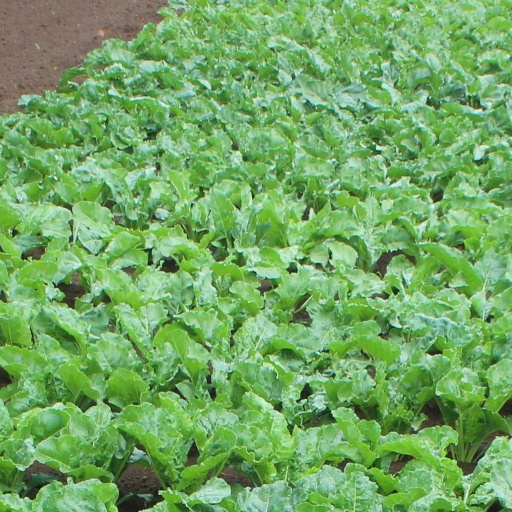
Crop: sugar beet